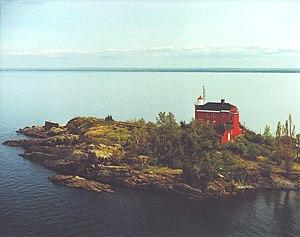
Le phare de Marquette Harbor, est un phare du lac Supérieur situé à l'entrée du port de Marquette dans le comté de Marquette, Michigan.